Monash University

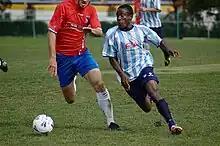
Monash University Soccer

The Caulfield campus is Monash University's second-largest. Its multifaceted nature is reflected in the range of programs it offers through the faculties of Arts, Art Design & Architecture (MADA), Business & Economics, and Medicine, Nursing and Health Sciences. A major building program has been announced to expand teaching facilities, provide student accommodation, and redevelop the shopping centre.